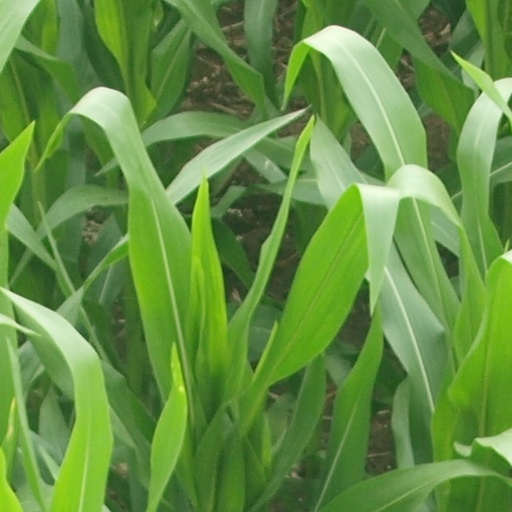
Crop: maize; corn